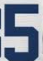
Number: 5